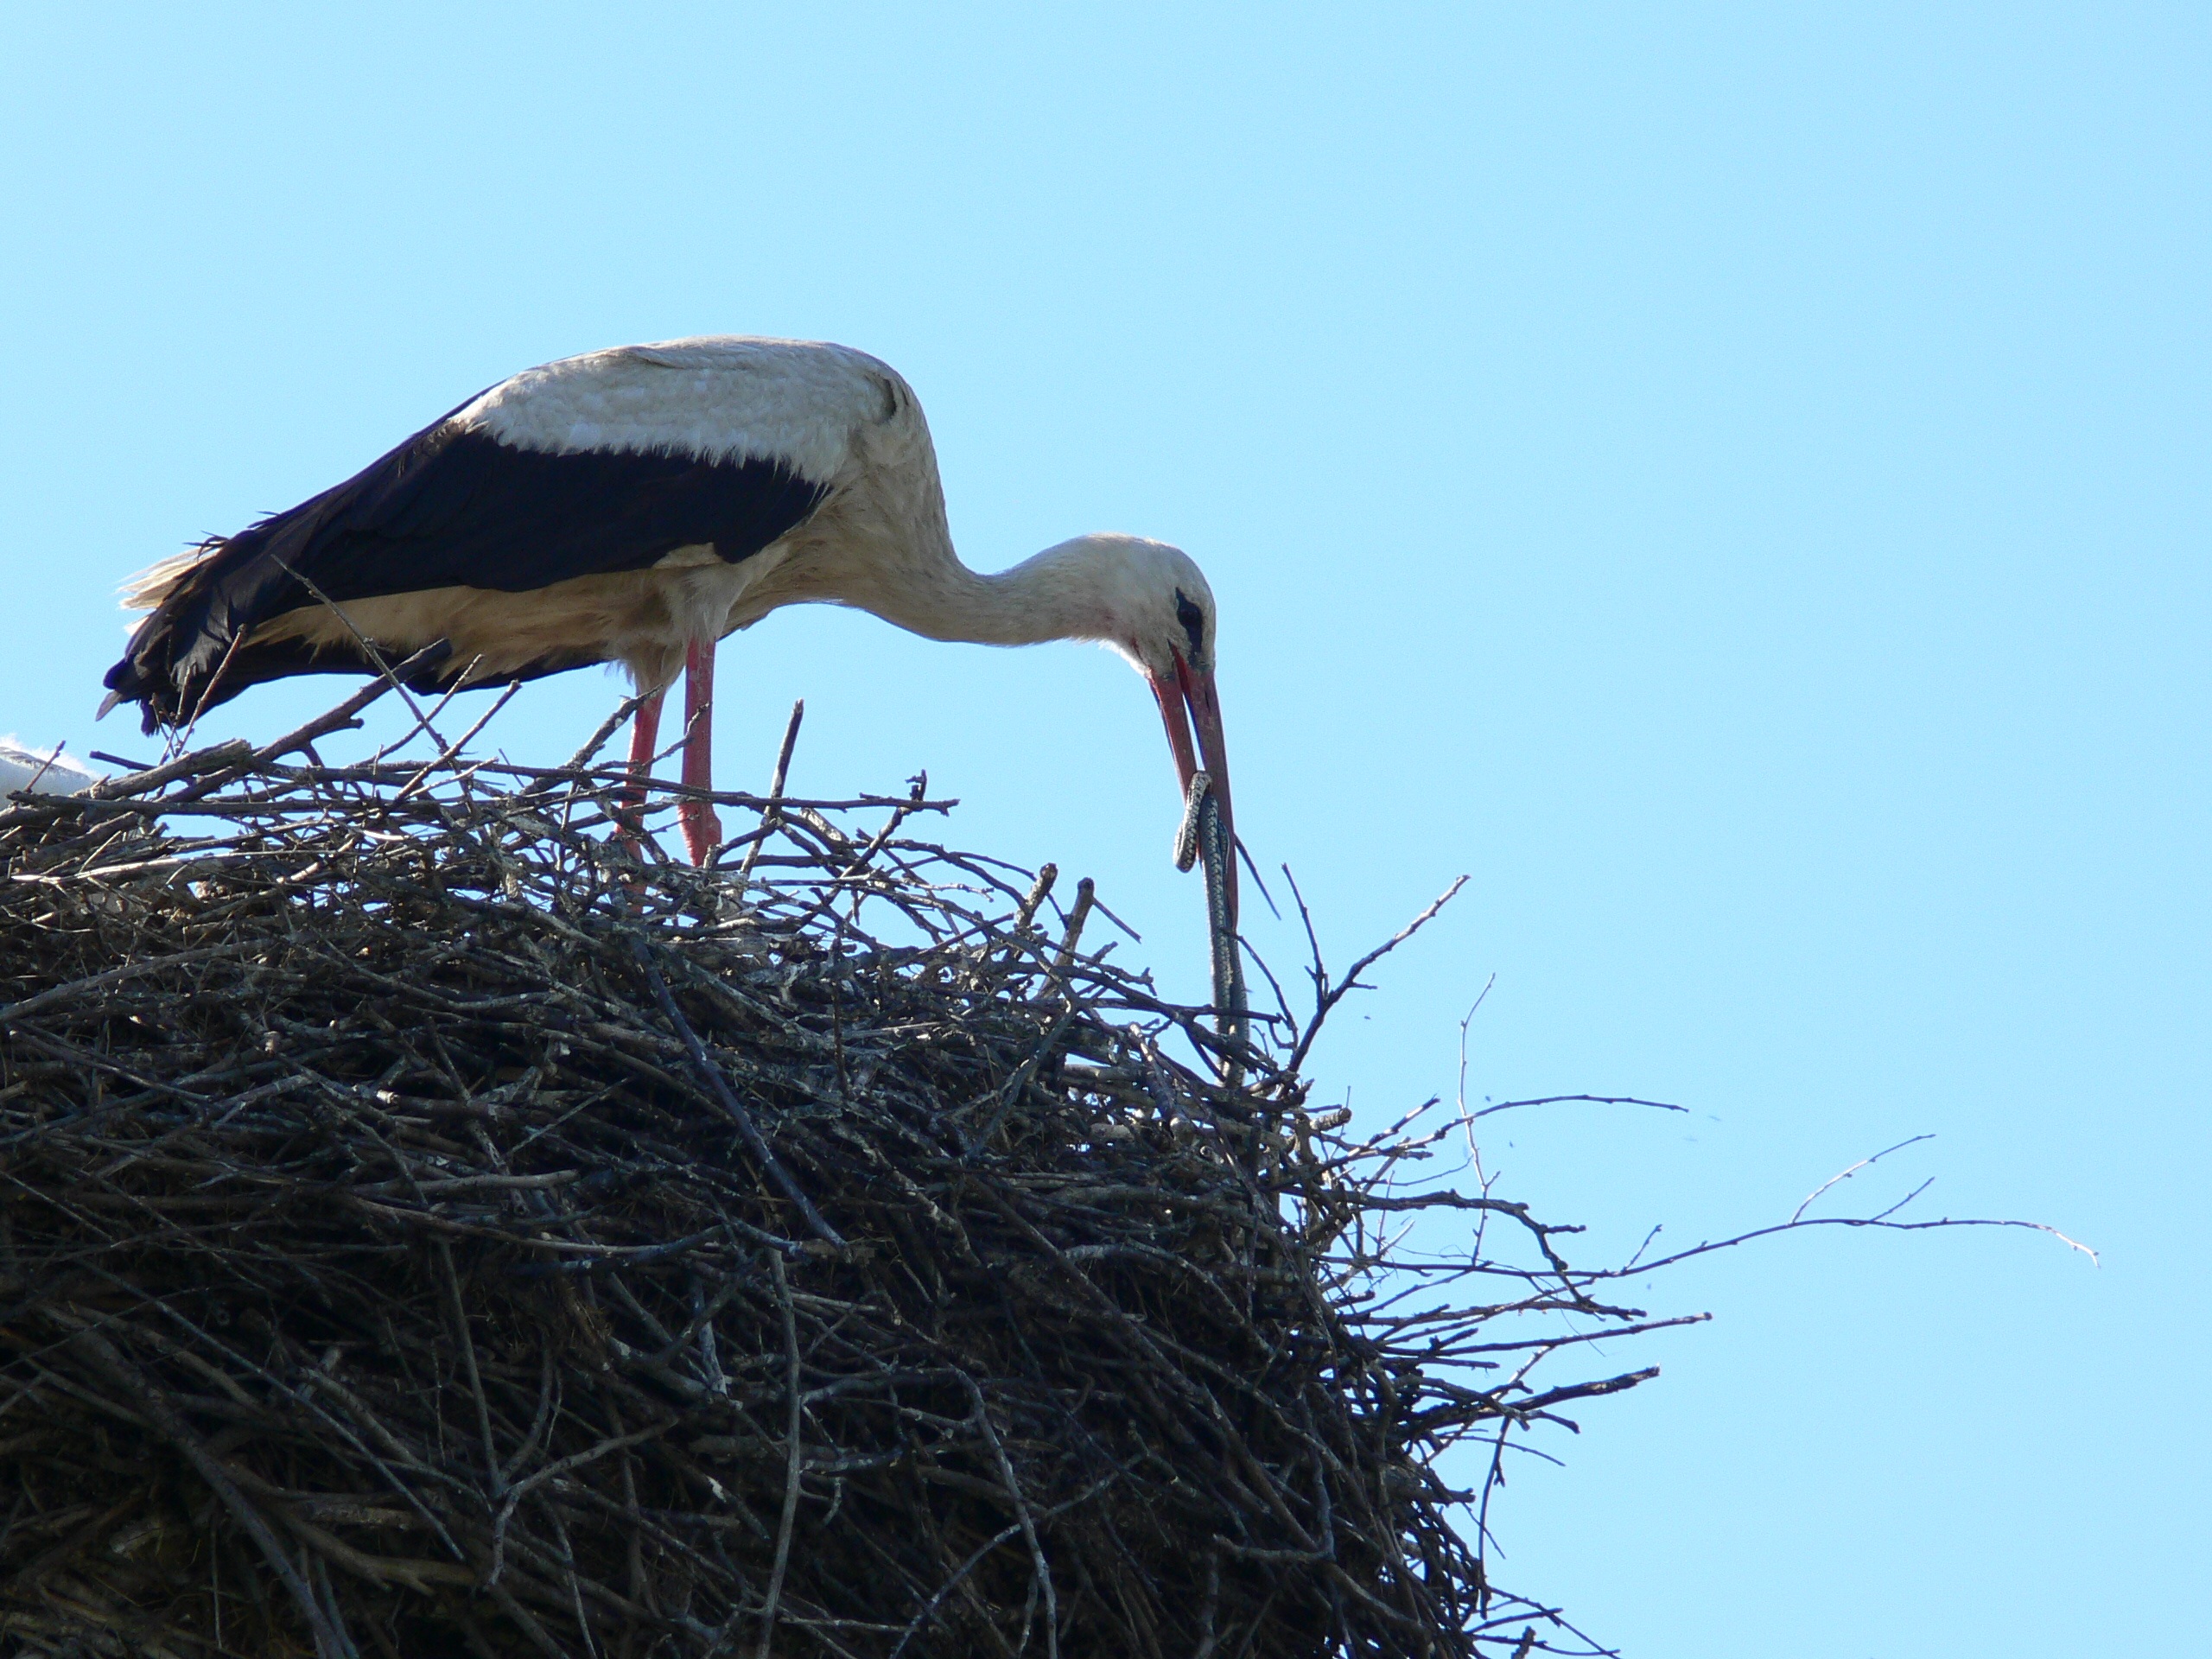
bird, wildlife, meal, beak, fauna, stork, vertebrate, nest, ibis, white stork, viper, ciconiiformes